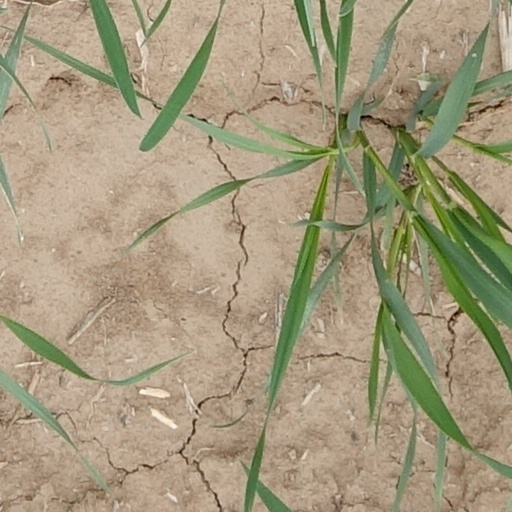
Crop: wheat